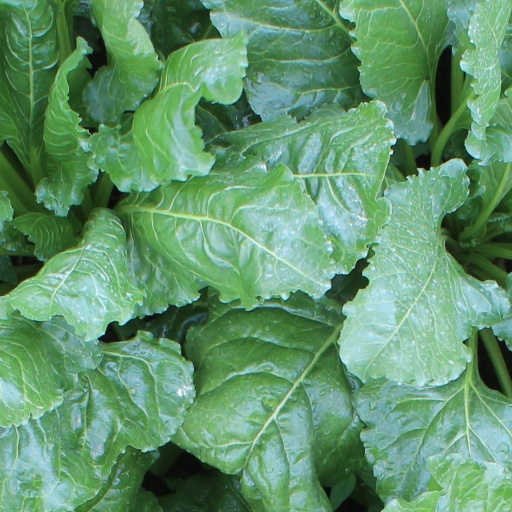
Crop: sugar beet